Kelly criterion

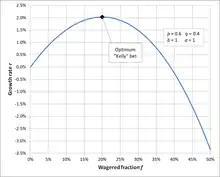
Example of the optimal Kelly betting fraction, versus expected return of other fractional bets.

In probability theory, the Kelly criterion (or Kelly strategy or Kelly bet) is a formula for sizing a sequence of bets by maximizing the long-term expected value of the logarithm of wealth, which is equivalent to maximizing the long-term expected geometric growth rate. John Larry Kelly Jr., a researcher at Bell Labs, described the criterion in 1956.